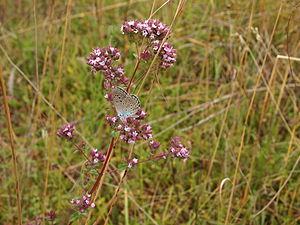
Azuré du serpolet (Phengaris arion) qui butine, à Saint-Sulpice-de-Cognac en Charente sur la zone Natura 2000 de la Vallée de l'Antenne en Charente, France